Ismael's Ghosts

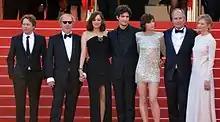
From left to right: Mathieu Amalric, Arnaud Desplechin, Marion Cotillard, Louis Garrel, Charlotte Gainsbourg, Hippolyte Girardot, and Alba Rohrwacher at the 2017 Cannes Film Festival.

On 17 May 2017, the film premiered as the opening film at the 2017 Cannes Film Festival. At the Cannes, the film screened in a 114-minute version. In the United States, it screened in a 135-minute "director's cut" version. In France, the film was released in the shorter version at the big theaters and in the longer version at the art house theaters. At the Cannes' press conference, Arnaud Desplechin stated that the former one is "more sentimental" and the later one is "more intellectual". The film also screened at the Vancouver International Film Festival, the New York Film Festival, and the Philadelphia Film Festival.